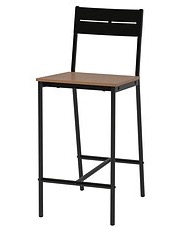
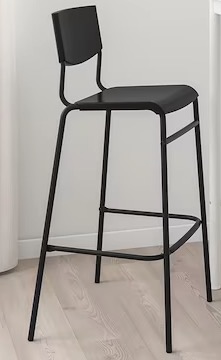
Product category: stool
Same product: no